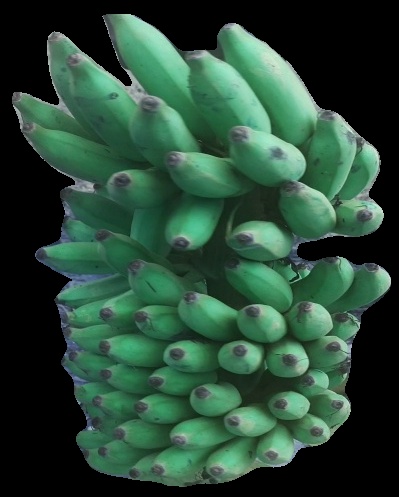
Variety: elakki-bale
Grade: grade2